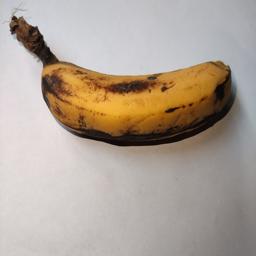
Banana variety: Sagor Kola